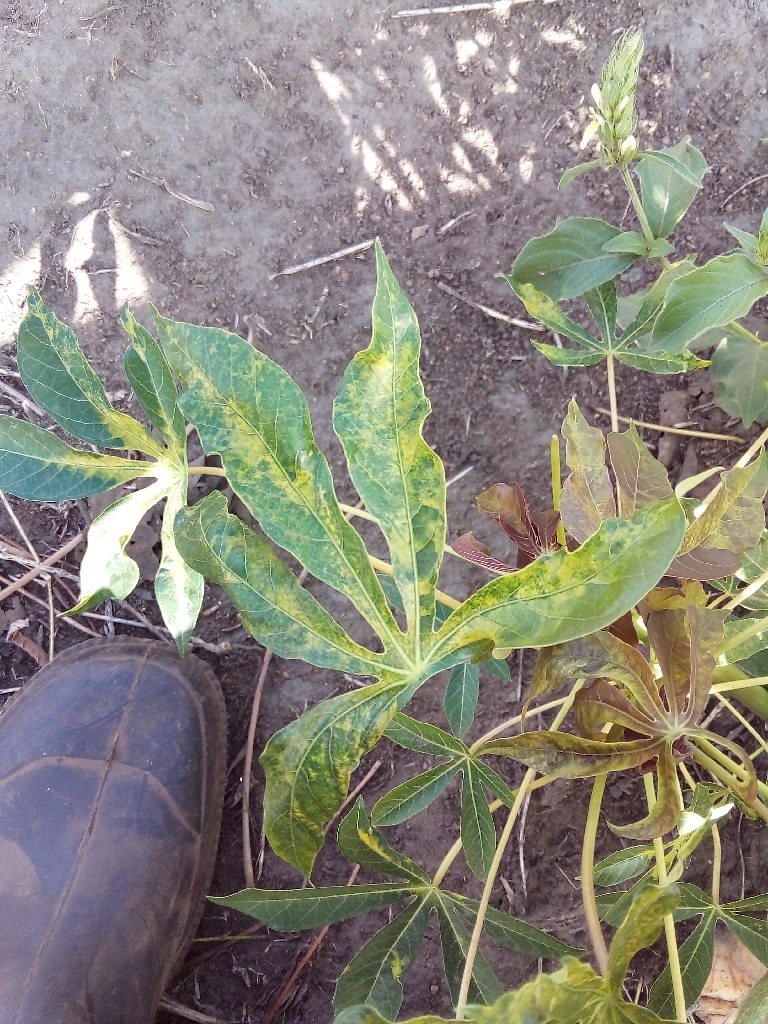
Label: cassava mosaic disease (cmd)